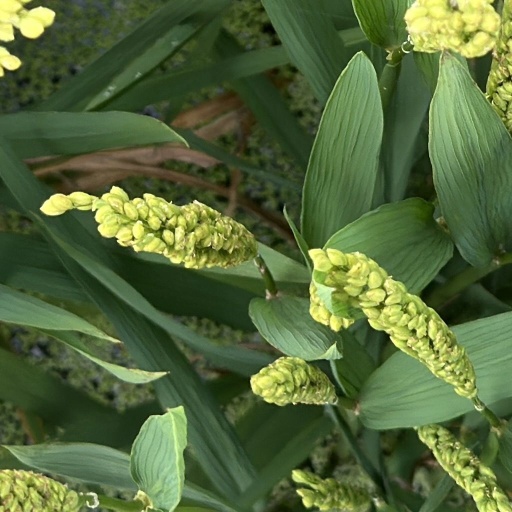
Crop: rice